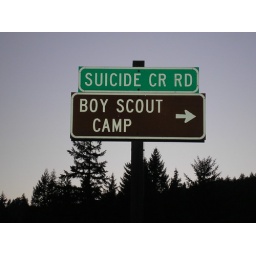
A creepy street sign near Roseberg Oregon.